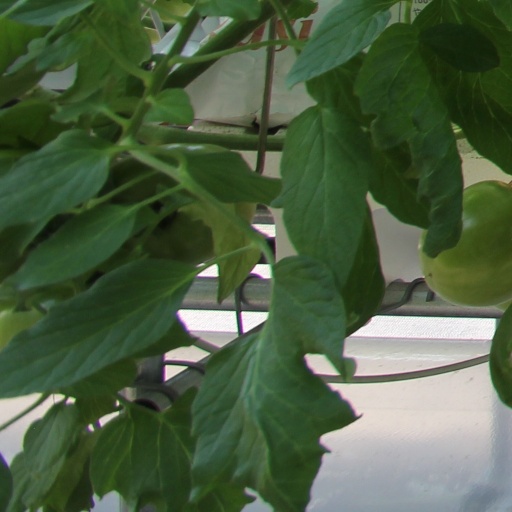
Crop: tomato